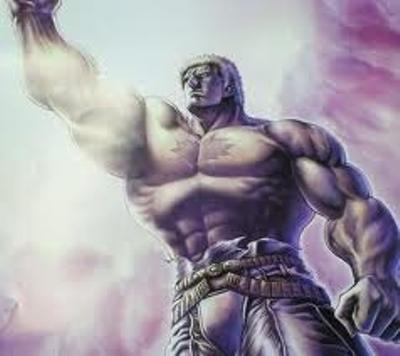
回答: ノー勉でテストで60点以上とった時の表情。